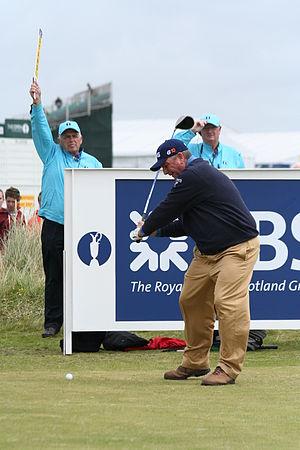
Mark Calcavecchia, né le 12 juin 1960 à Laurel, Nebraska, est un golfeur américain.